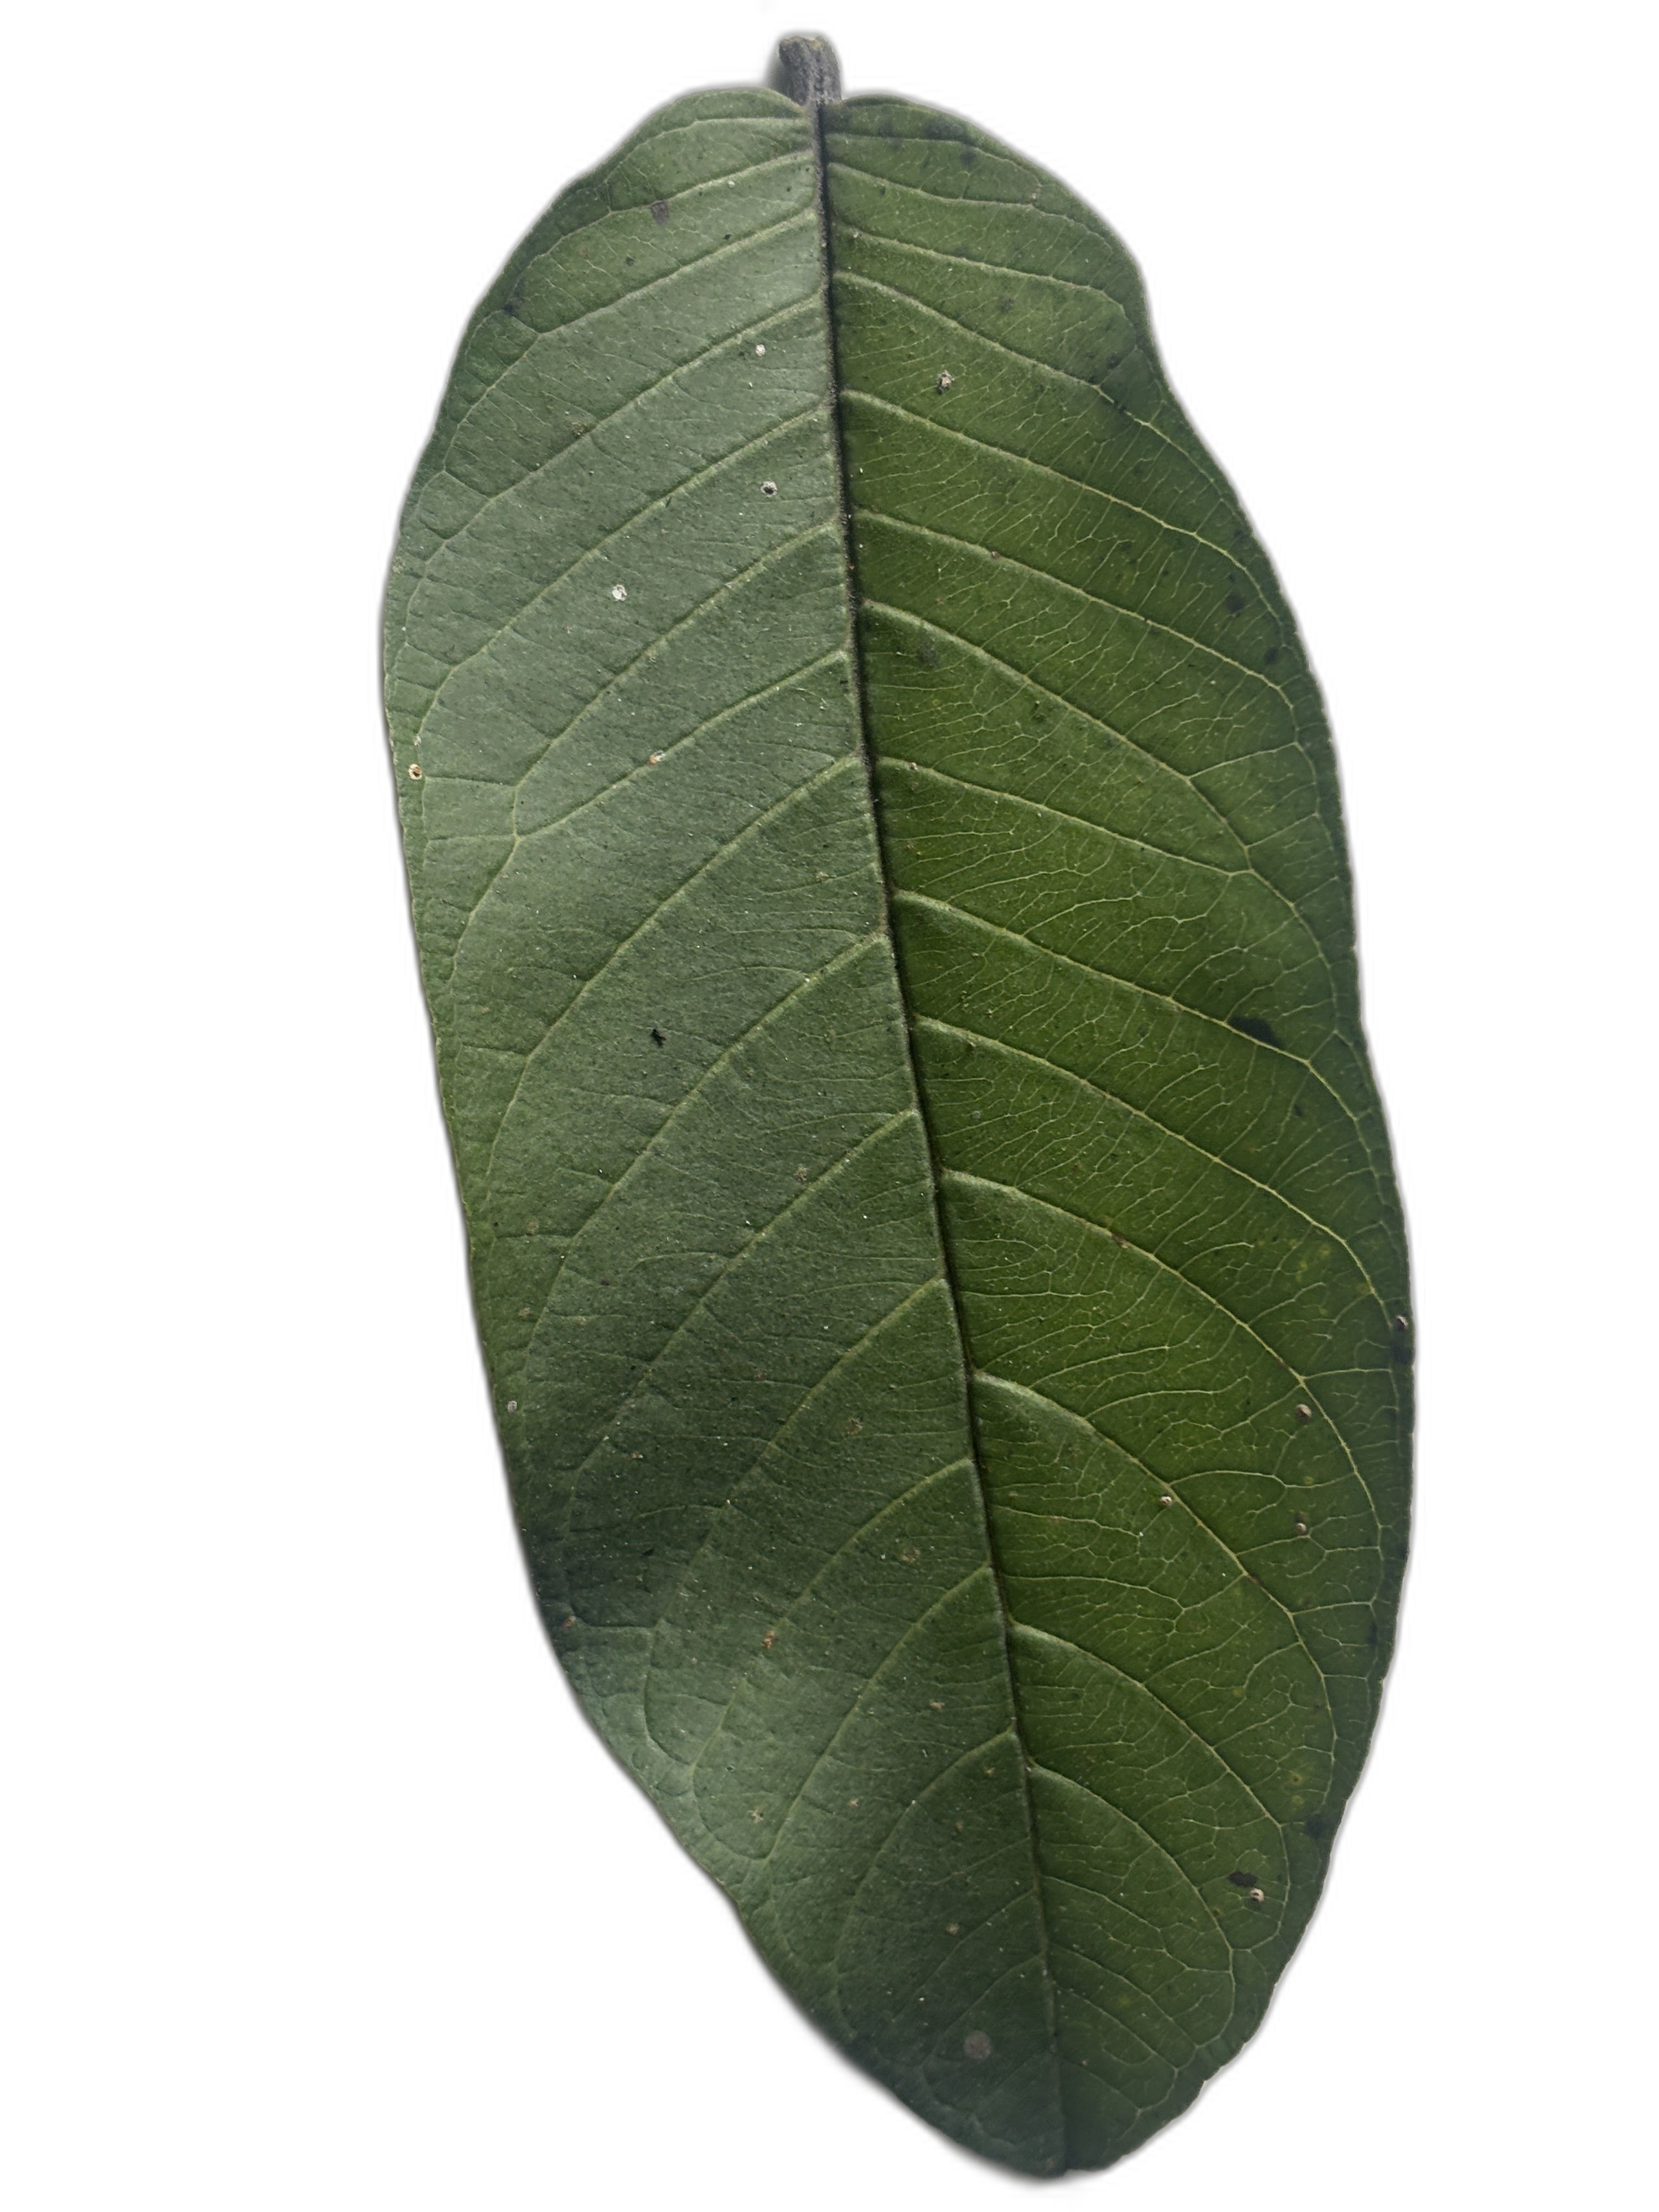
Plant part: leaf
Disease: Healthy